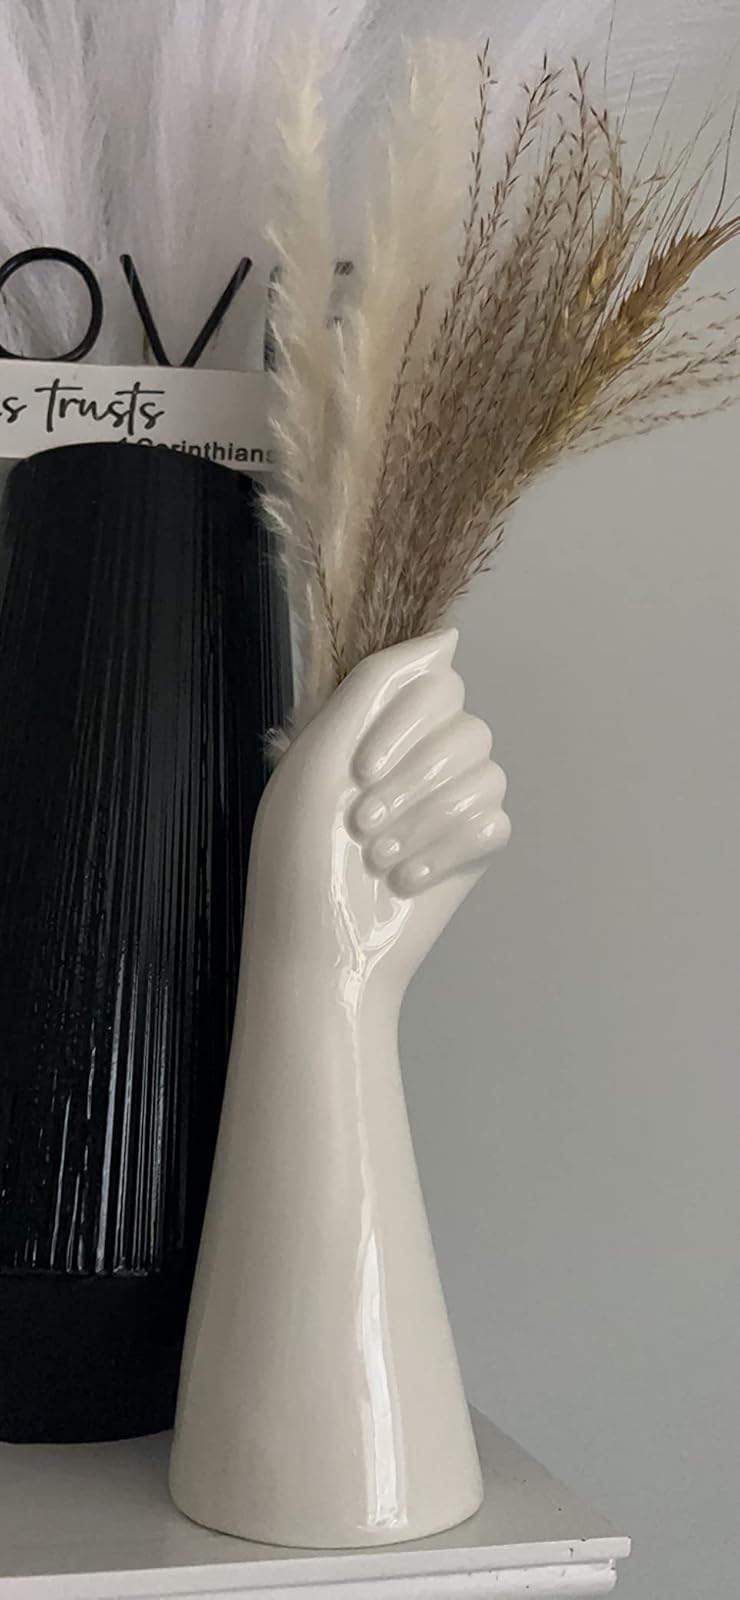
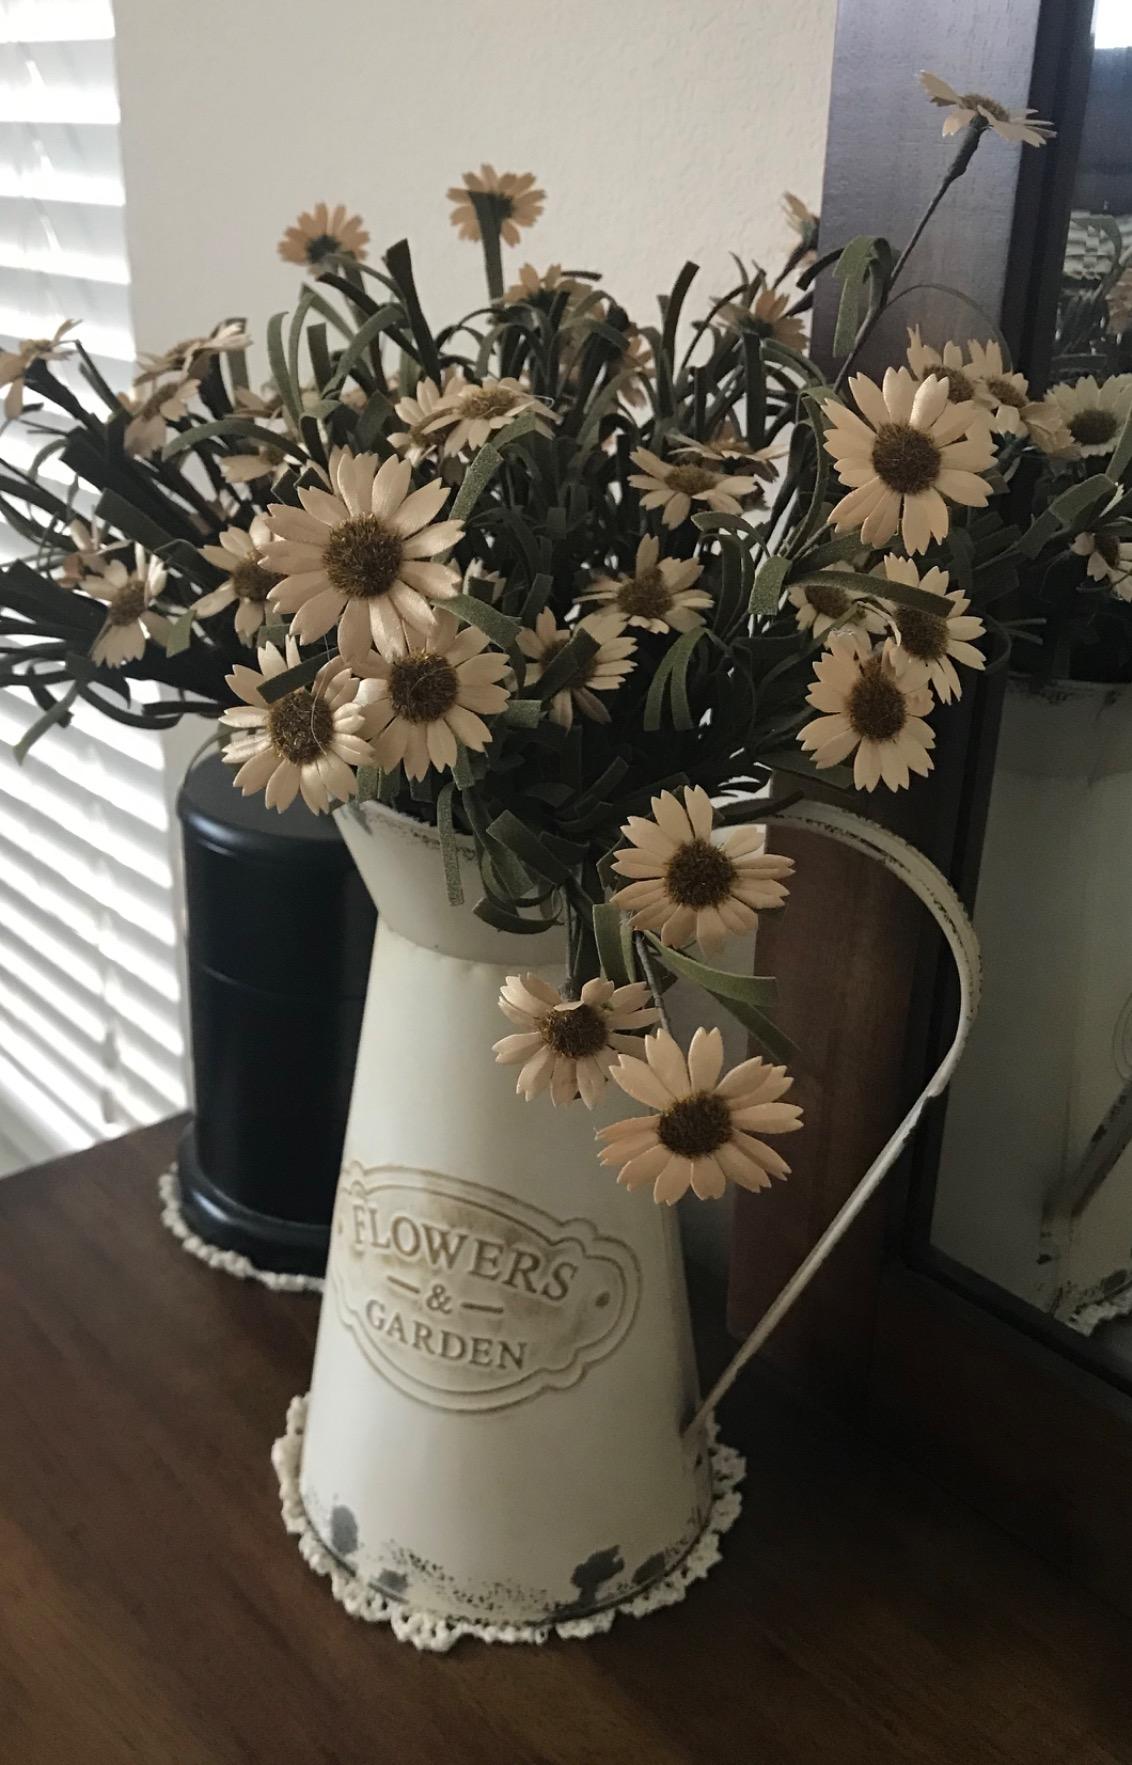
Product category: vase
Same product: no